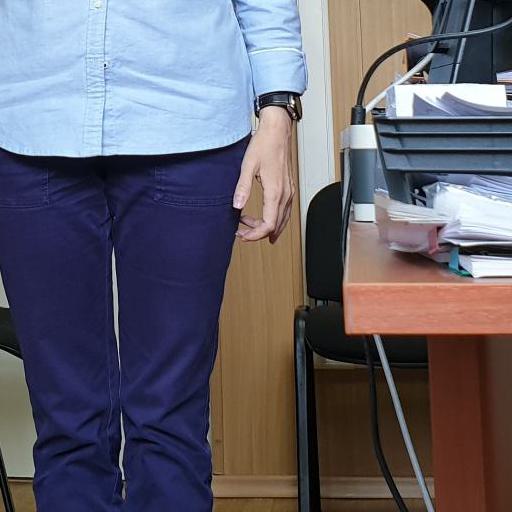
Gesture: no_gesture